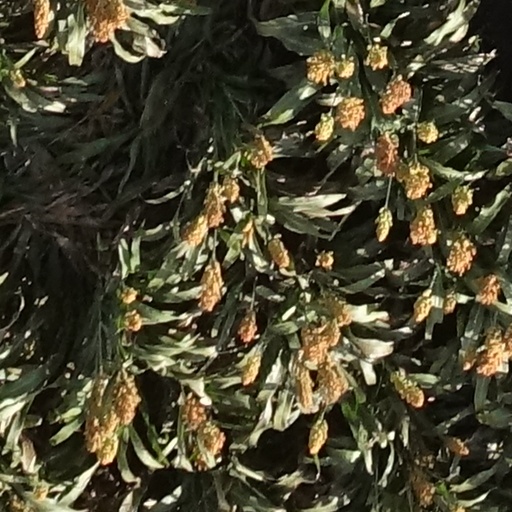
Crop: sorghum